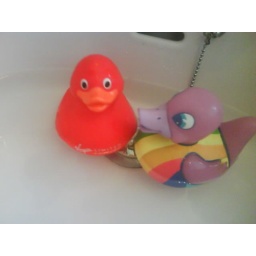
duck friends in the sink pond